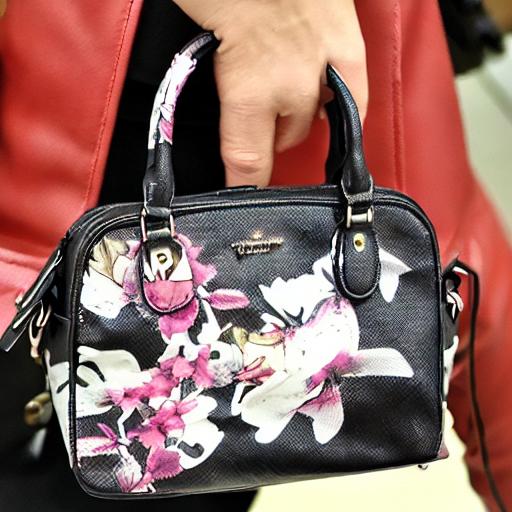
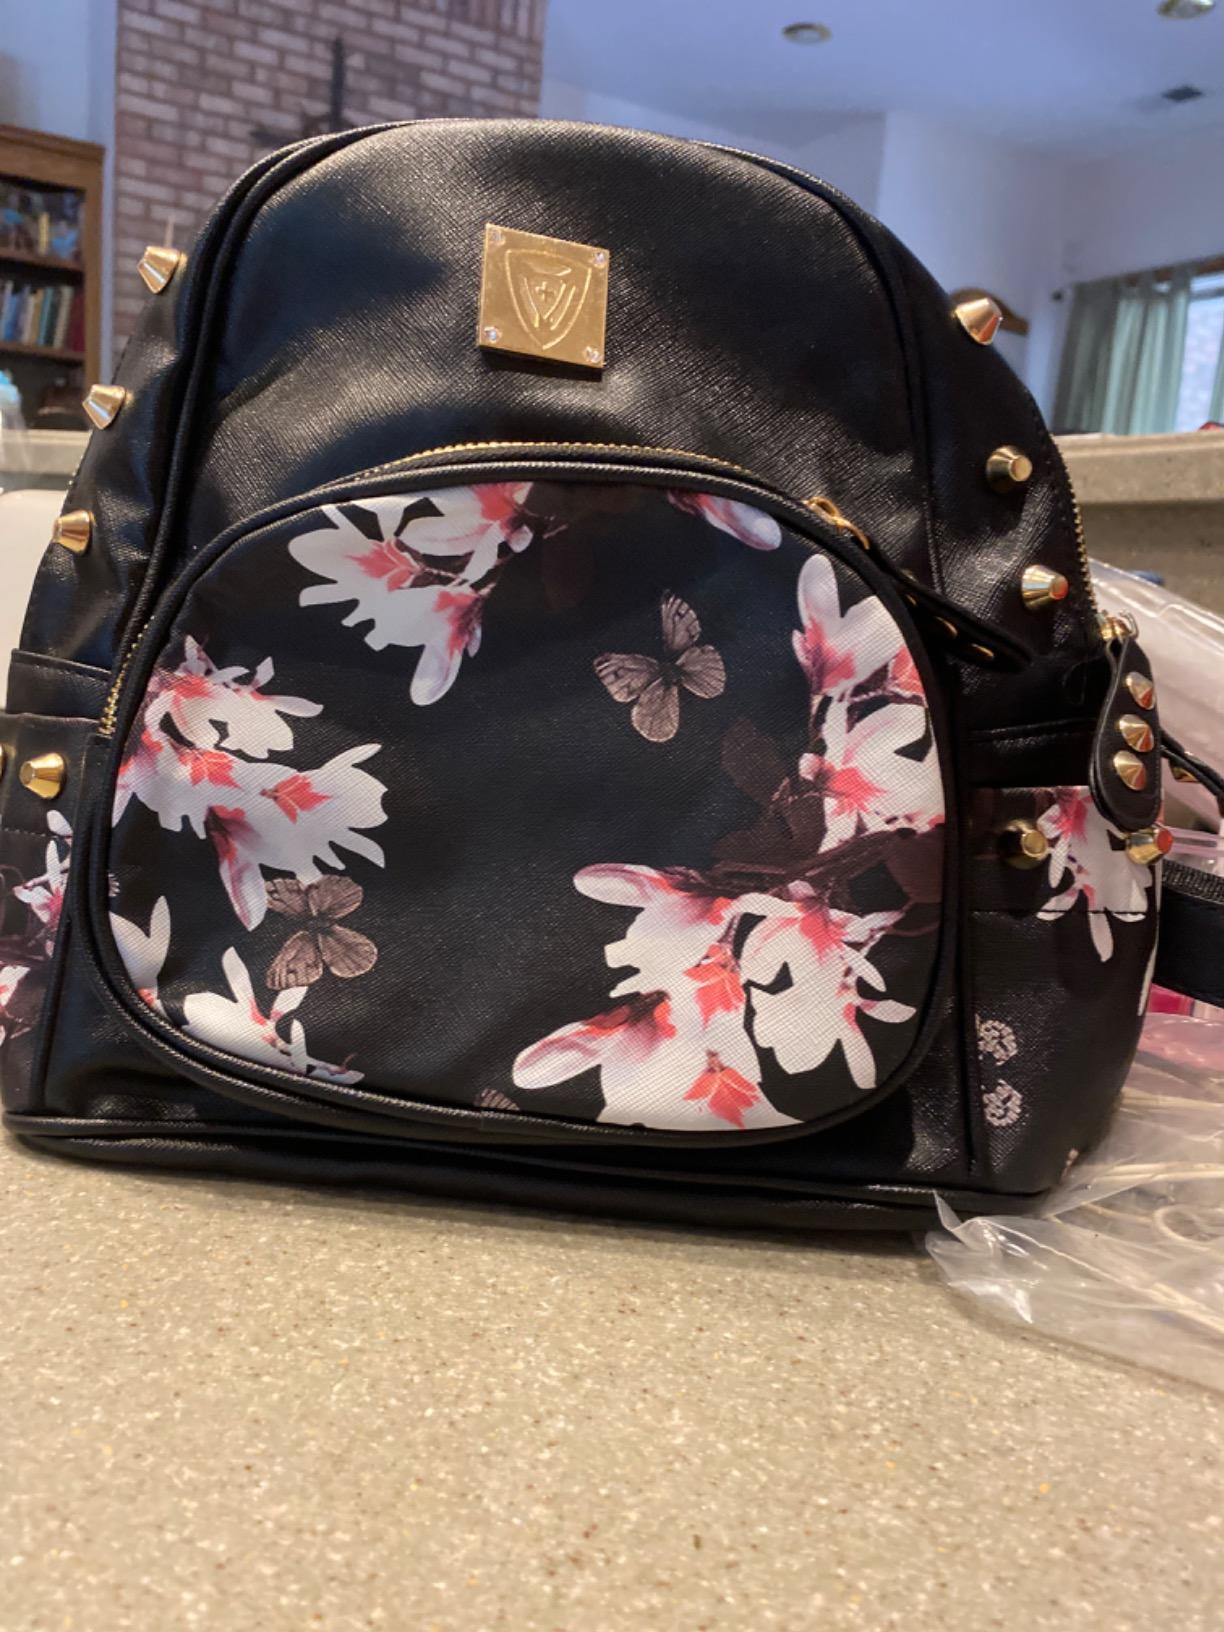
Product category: accessories_handbag
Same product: no